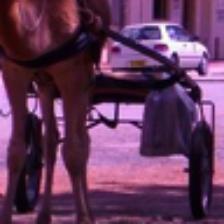
Label: NonHuman